Freddo

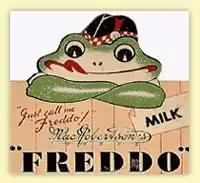
1930 Freddo advertisement

In 1930, the MacRobertson's chocolate company were looking to add a new product to their children's range. Initial designs for a chocolate mouse were rejected, as Harry Melbourne felt that women and children were afraid of mice and would dislike the product. It was instead decided to produce a chocolate frog, branded as "Freddo Frog". There were four varieties available: milk chocolate, white chocolate, half milk/half white, and milk chocolate with peanuts.